Ñublense

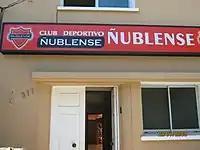
Beige storefront with red sign

Former sportscaster Sergio Zarzar acquired the club in 2004; that year, it was promoted to the Primera B after winning the Tercera División title under coach Luis Marcoleta.